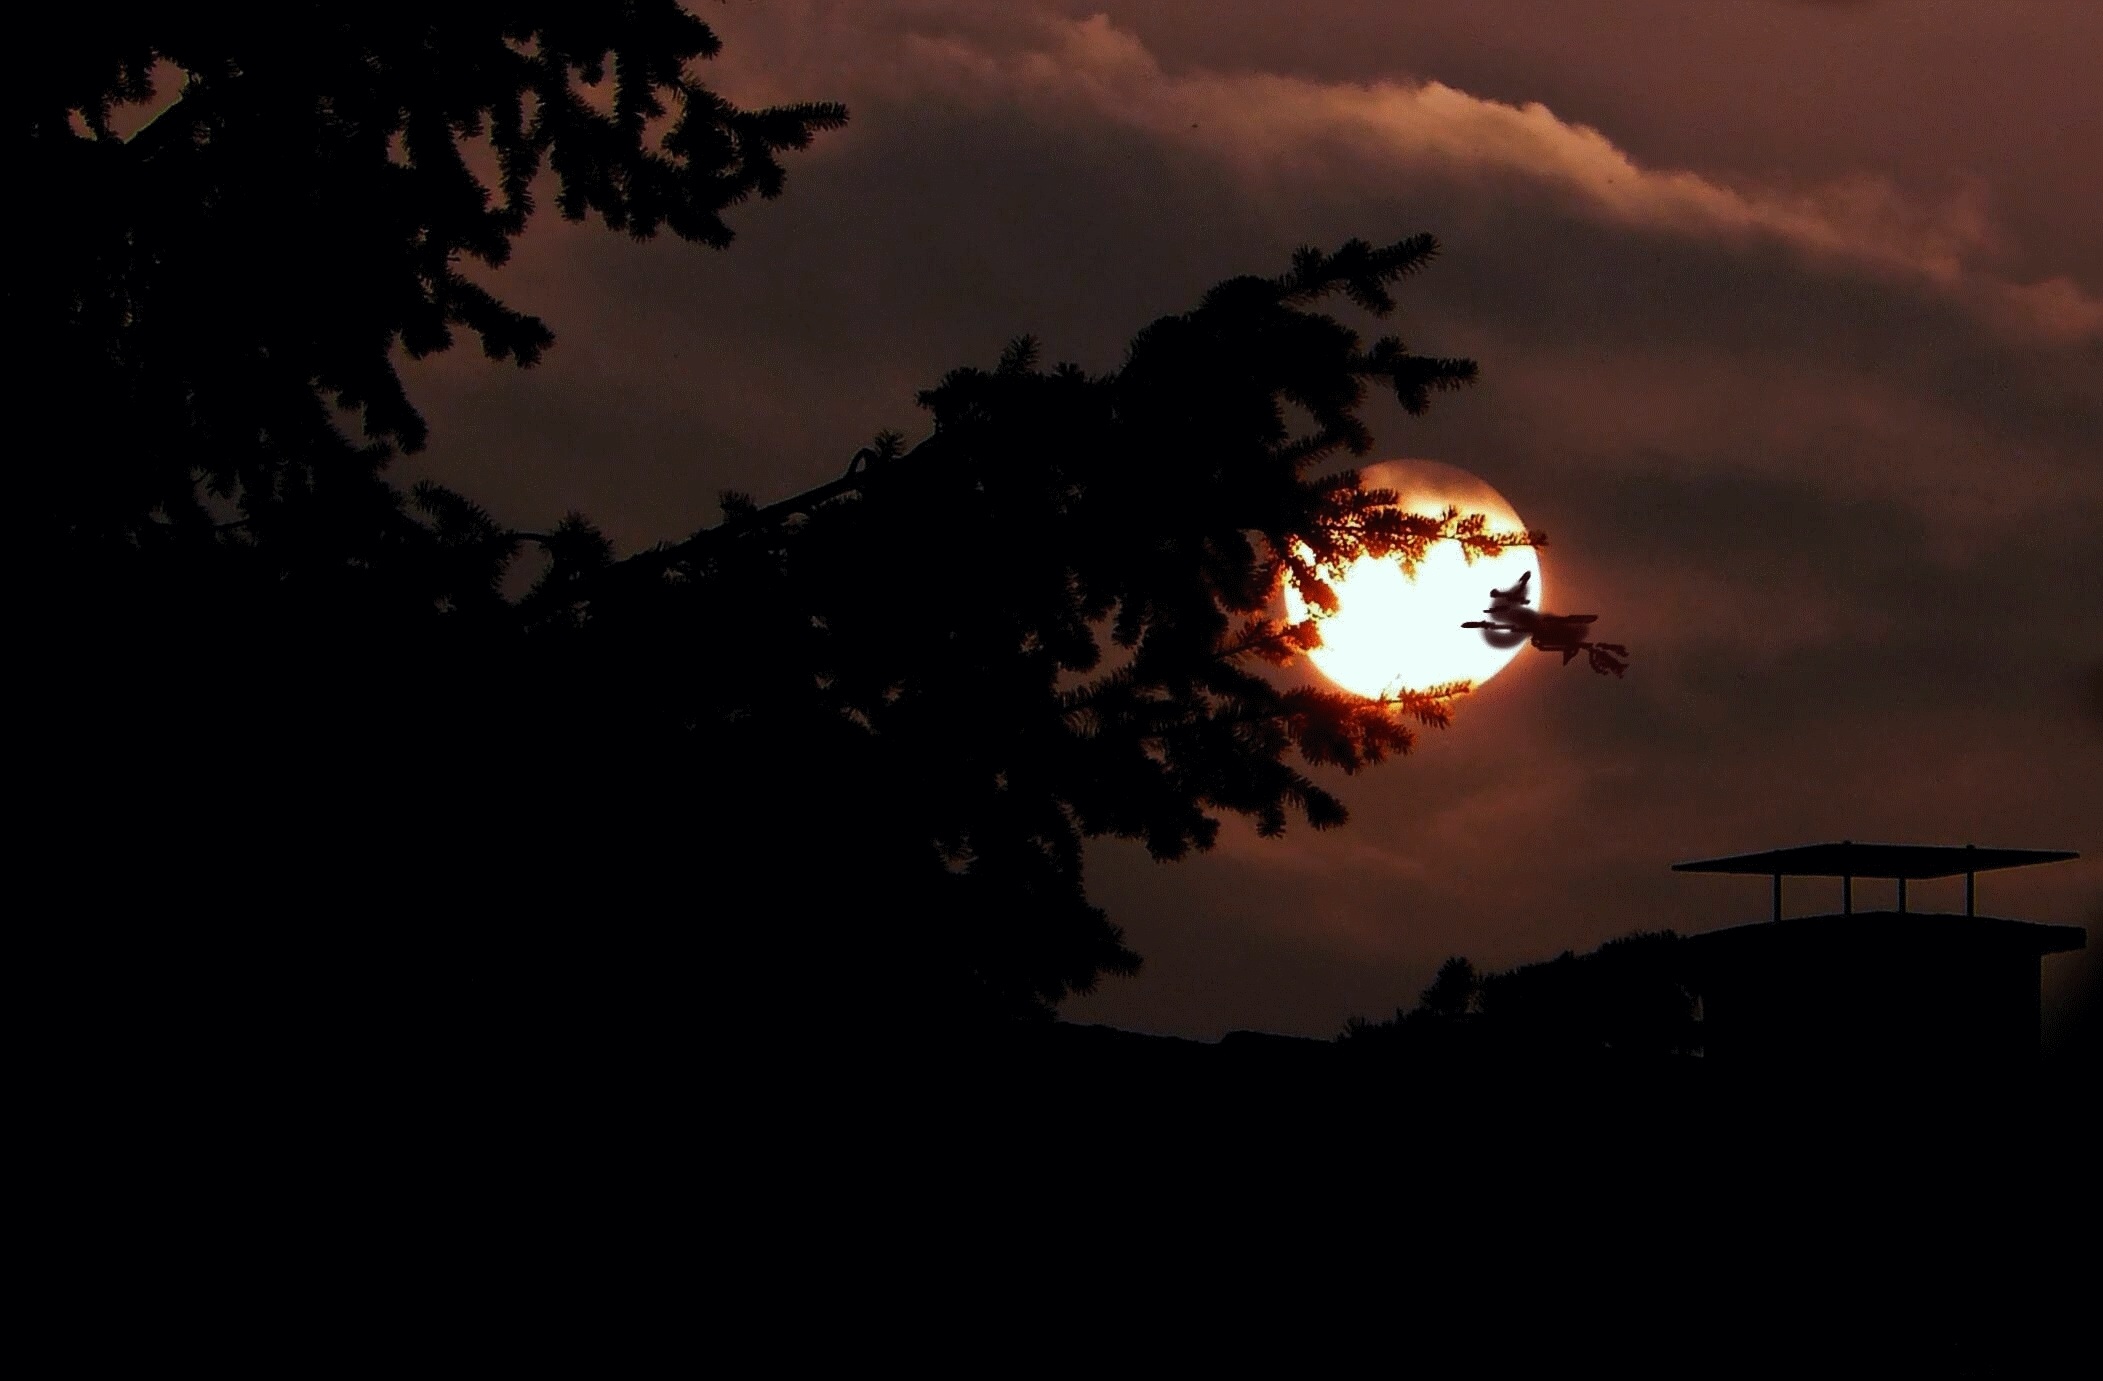
tree, light, cloud, sky, sun, sunset, night, sunlight, morning, dawn, atmosphere, mystical, dusk, evening, fireplace, darkness, night sky, fir, moon, full moon, moonlight, fairy tale, holly, creepy, gloomy, midnight, fairy tales, the witch, flying witch, broomstick, horror photo